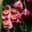
Label: orchid